Nissan Chemical Corporation

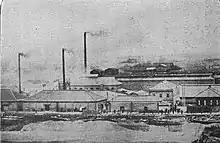
The Tokyo Jinzo Hiryo factory in 1908

The company was founded in 1887 as "Tokyo Jinzo Hiryo" (Tokyo Artificial Fertilizer Company) by Jokichi Takamine, Eiichi Shibusawa and Takashi Masuda. Takamine served as chief technical advisor for the company. The company opened its first manufacturing plant in Kōtō, and in 1888, started producing superphosphate.